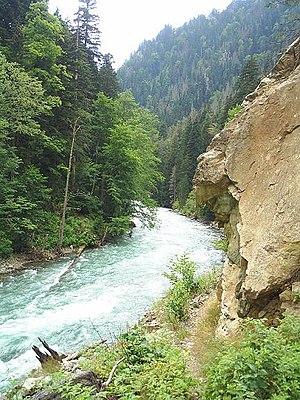
La réserve naturelle et biosphérique d'État du Caucase est une réserve naturelle située dans le Caucase de l'Ouest dans la fédération de Russie. Elle est inscrite à la liste du patrimoine protégé de l'Unesco. C'est le territoire naturel le plus étendu et le plus ancien qui ait bénéficié d'une protection de la part de l'État. Il s'étend dans les limites de trois sujets de la fédération de Russie: le kraï de Krasnodar, la république d'Adyguée et la Karatchaïévo-Tcherkessie. Il succède à la réserve naturelle des bisons du Caucase fondée le 12 mai 1924 et située dans le Caucase de l'Ouest et à la limite de la zone subtropicale de la mer Noire. Sa superficie est de plus de 280 000 hectares, dont 177 300 appartenant au kraï de Krasnodar. Il fait partie par une décision de l'Unesco du 19 février 1979 du réseau mondial des réserves de biosphère. En 1999, il a été inscrit à la liste du patrimoine mondial.